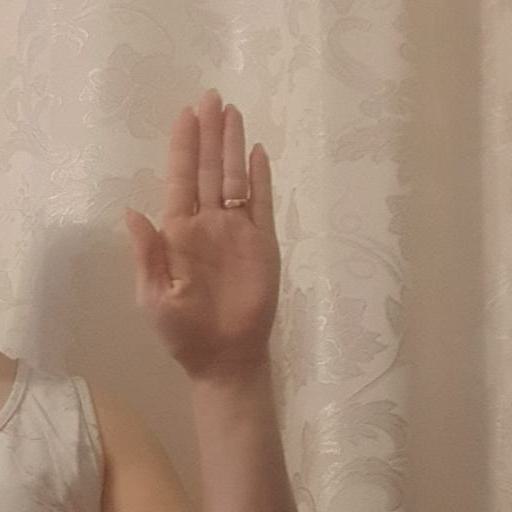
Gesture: stop